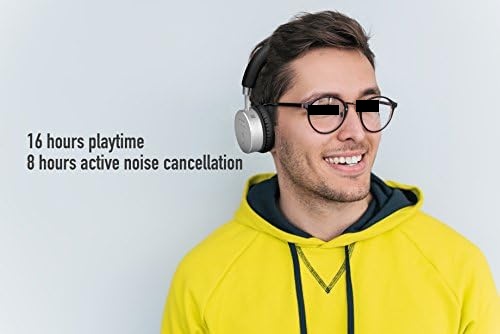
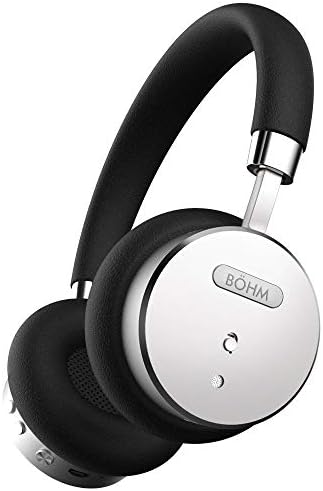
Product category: headphones
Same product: yes